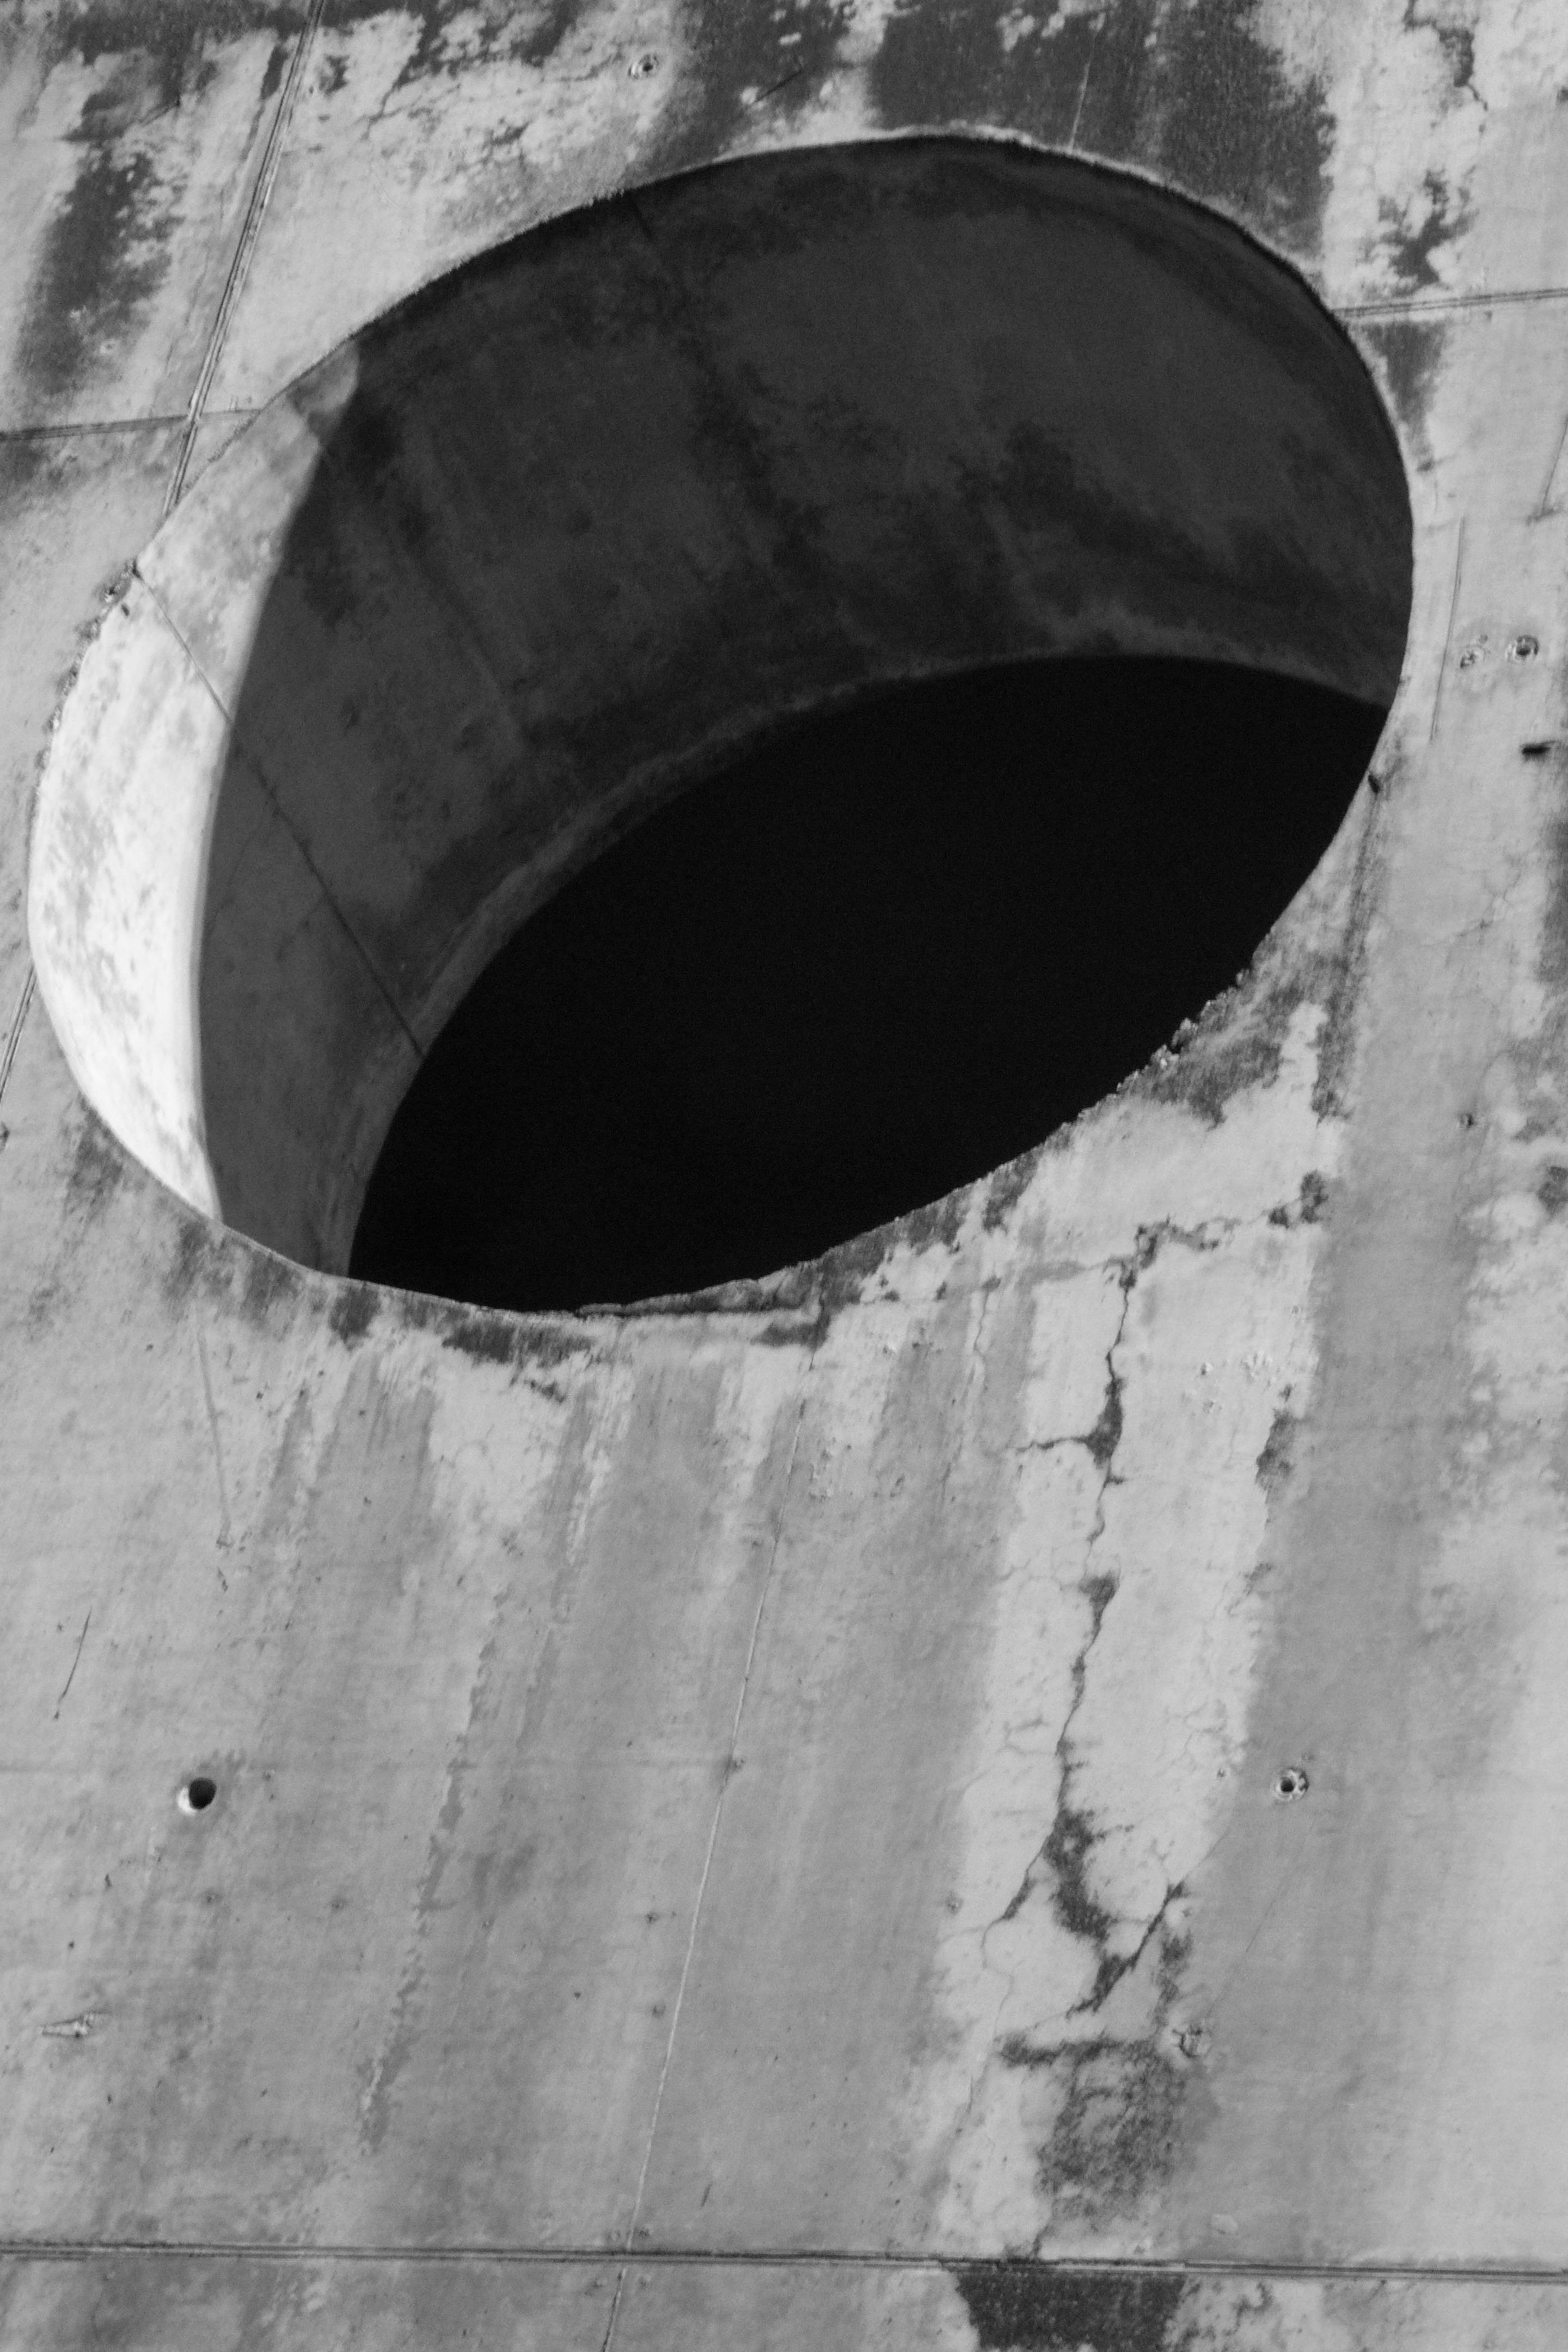
black and white, white, photography, hole, wall, column, black, monochrome, concrete, circle, shape, hollow, monochrome photography, man made object